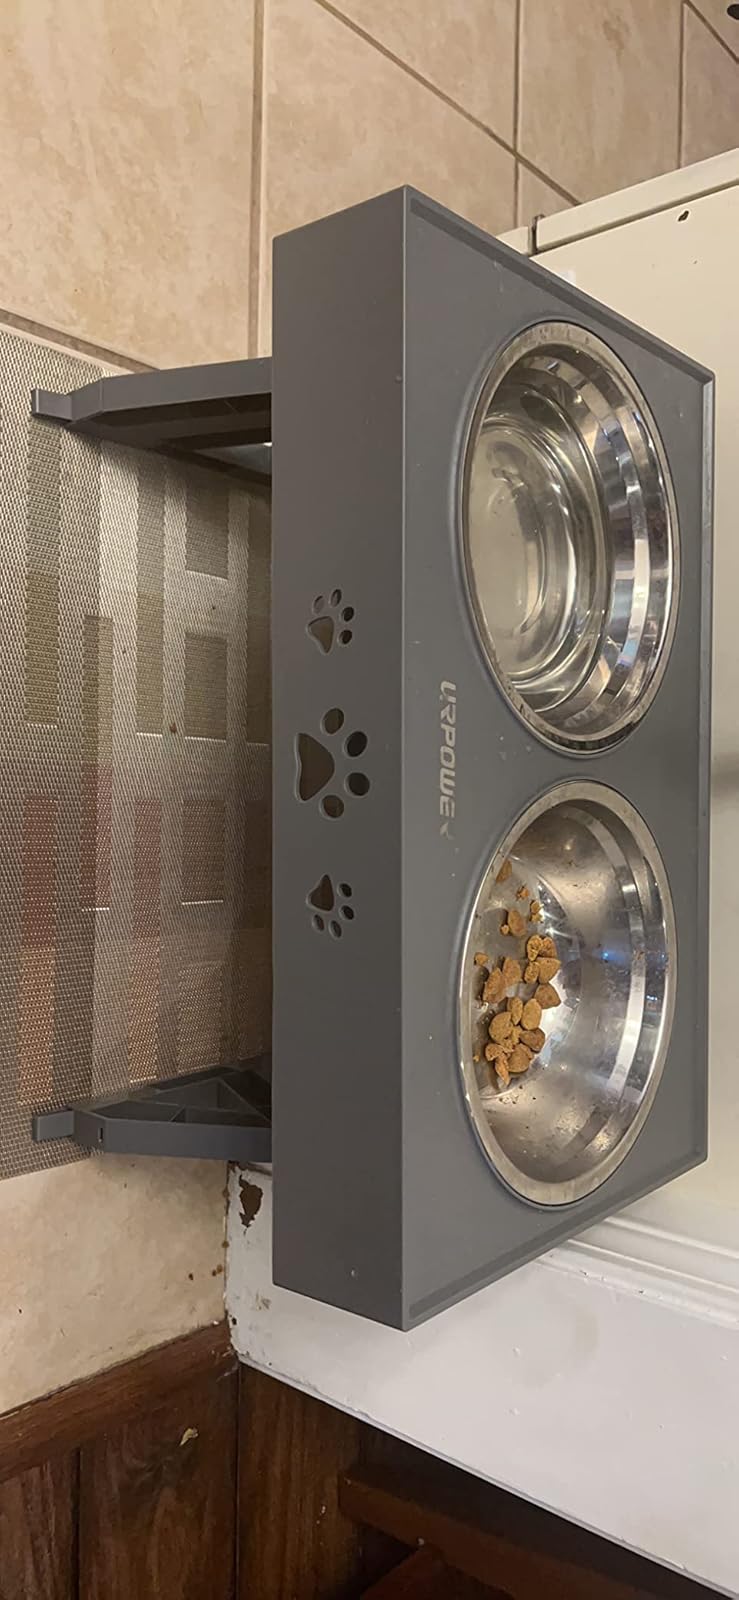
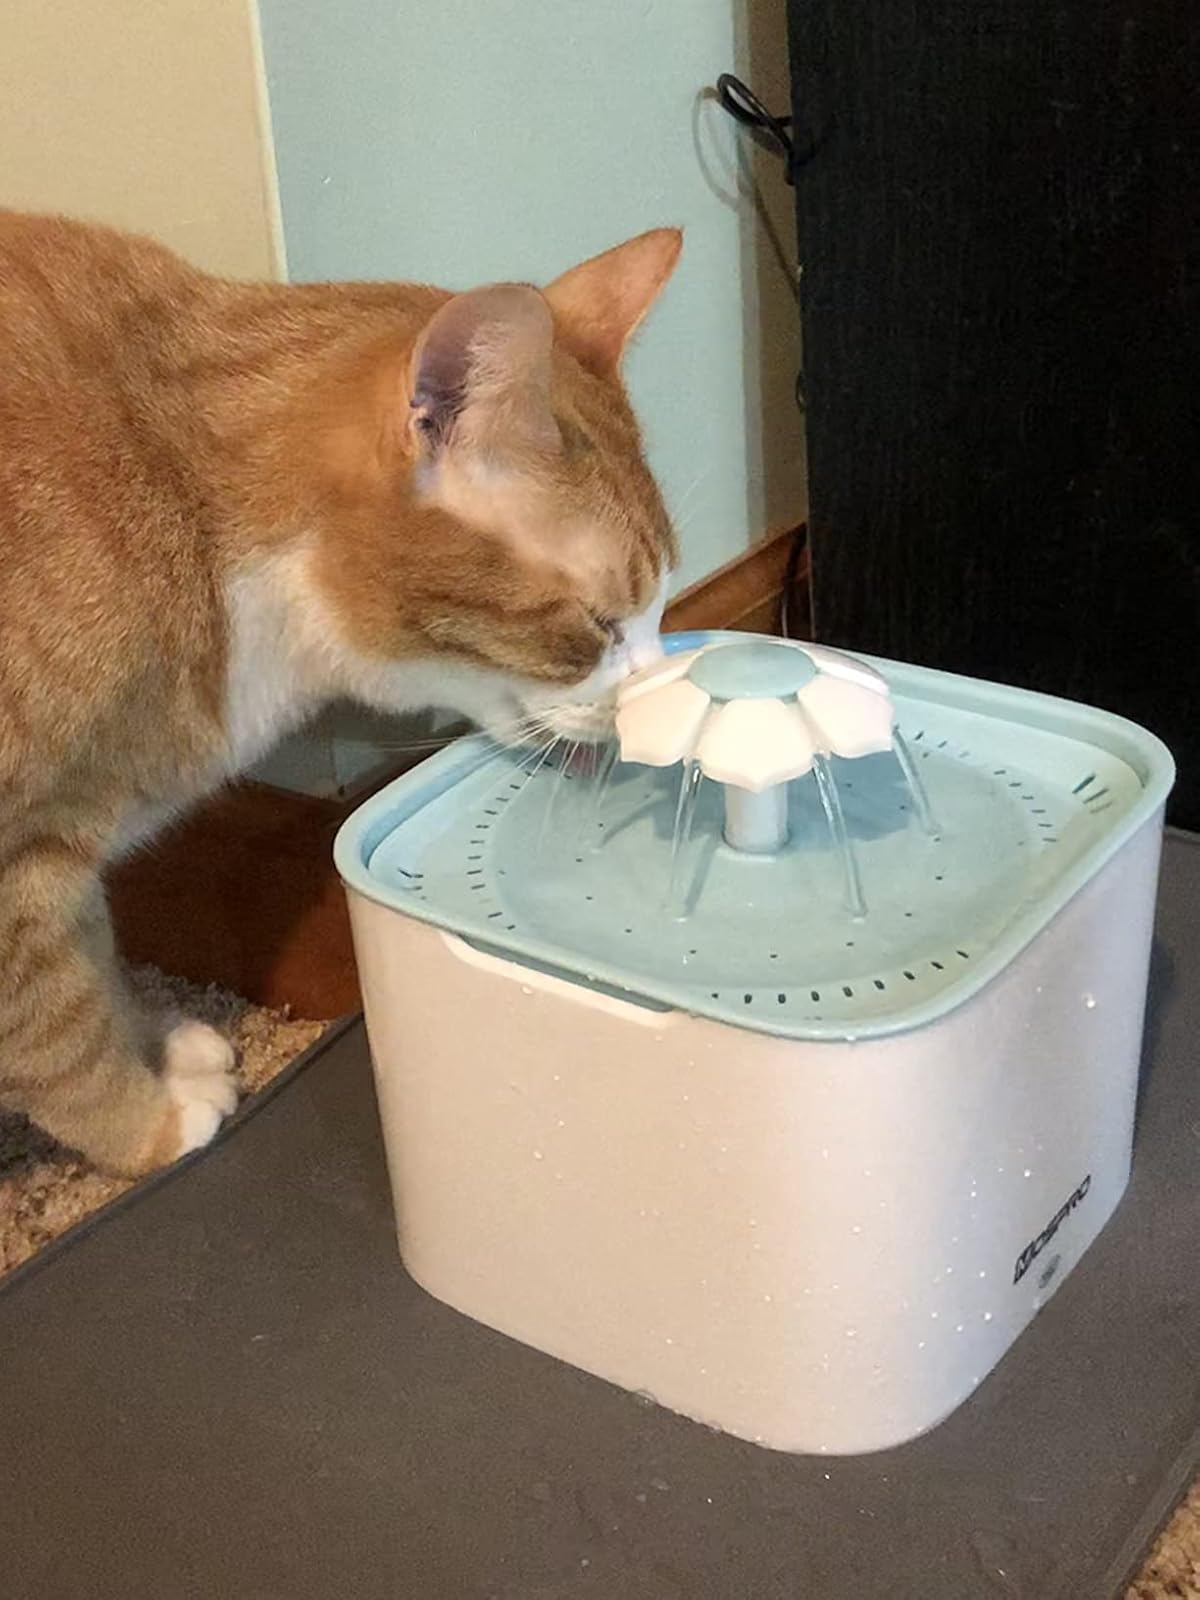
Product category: items_bowl
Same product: no